Bydgoszcz Cathedral

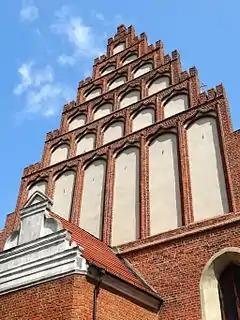
Western façade, with crow-stepped gable

The reconstruction of the temple the same year (1425) comprised the enlargement of the main building and the construction of two aisles. Since builders integrated into the new building the northern brick wall from the previous temple, the church displays a chancel wider than the nave by almost 2 metres.